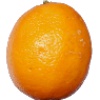
Label: lemon_meyer